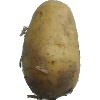
Label: Potato White 1